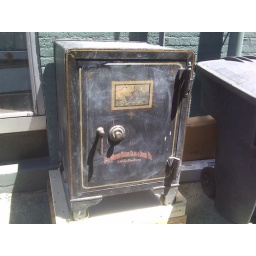
This safe was in our second floor office when it was being renovated. Many months later, it's now it's outside.